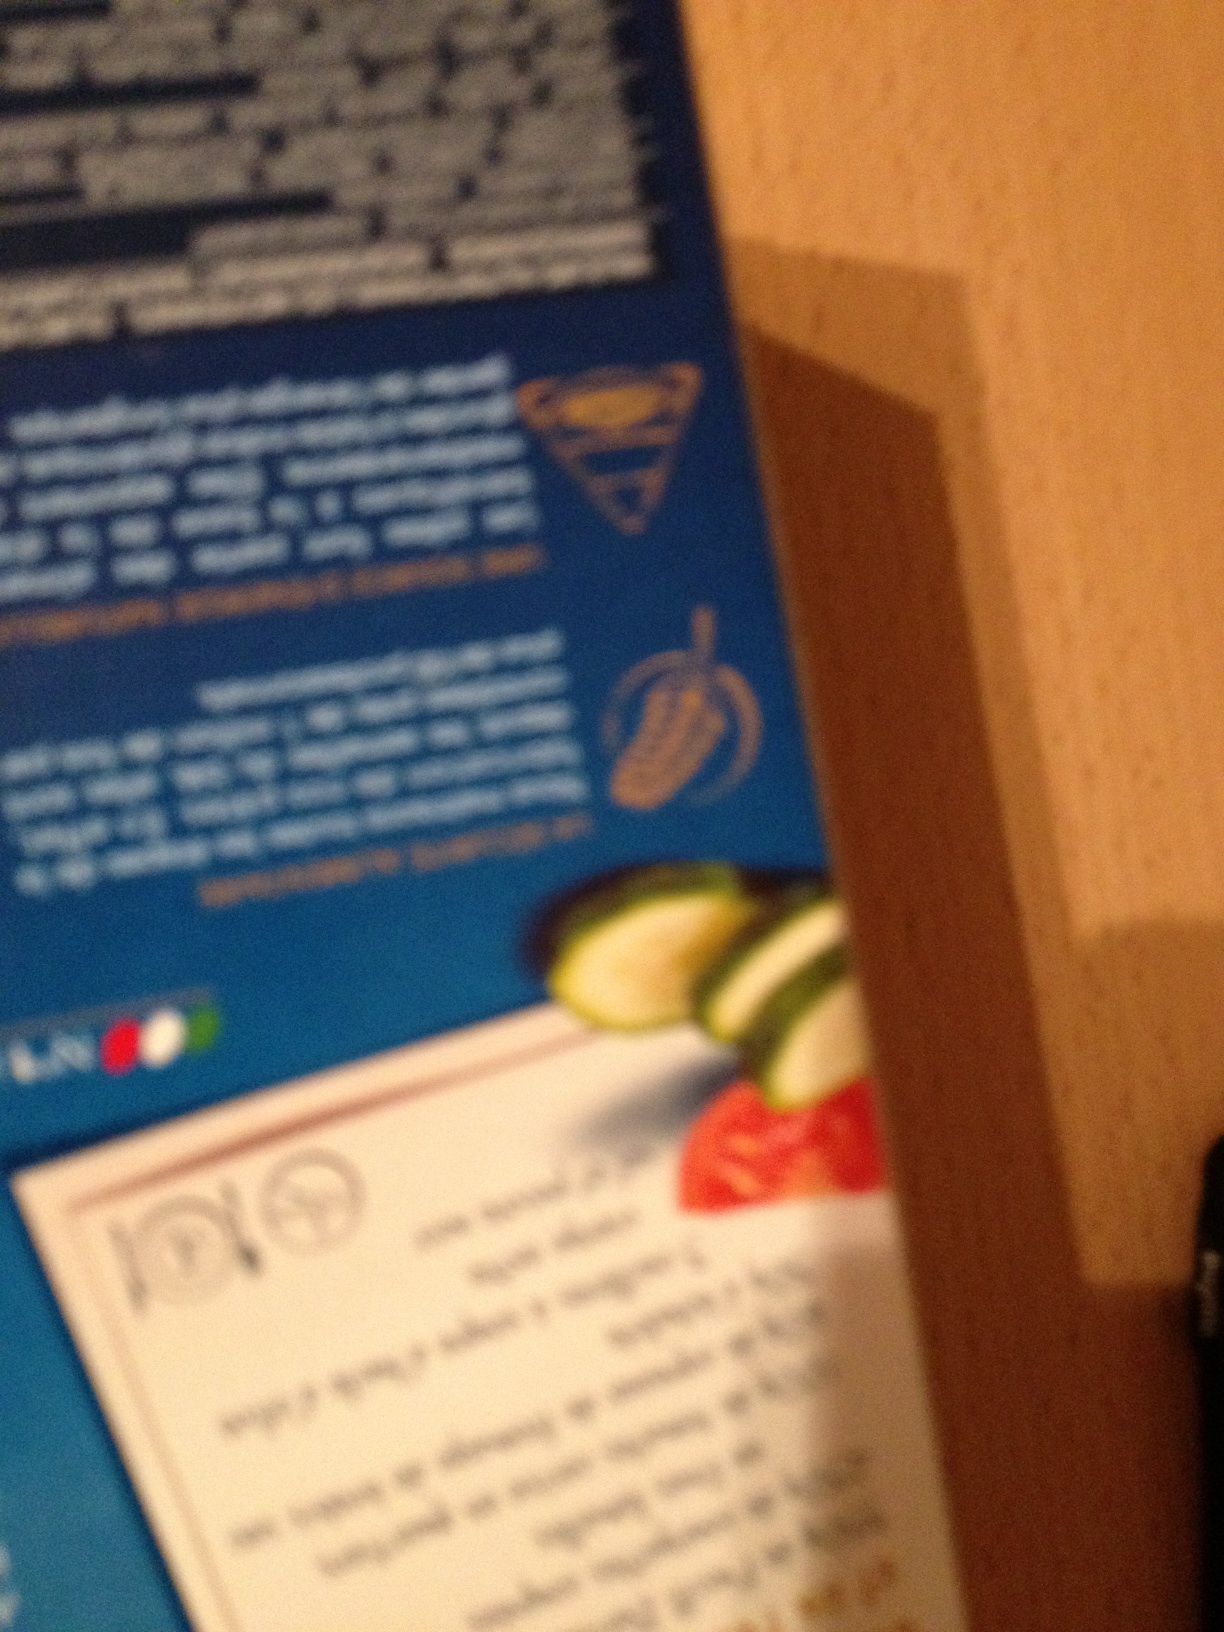Question: Please tell me the sodium level.
Answer: unanswerable